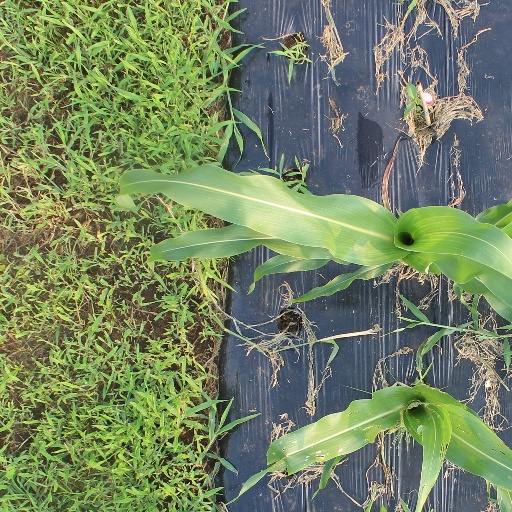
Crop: sorghum